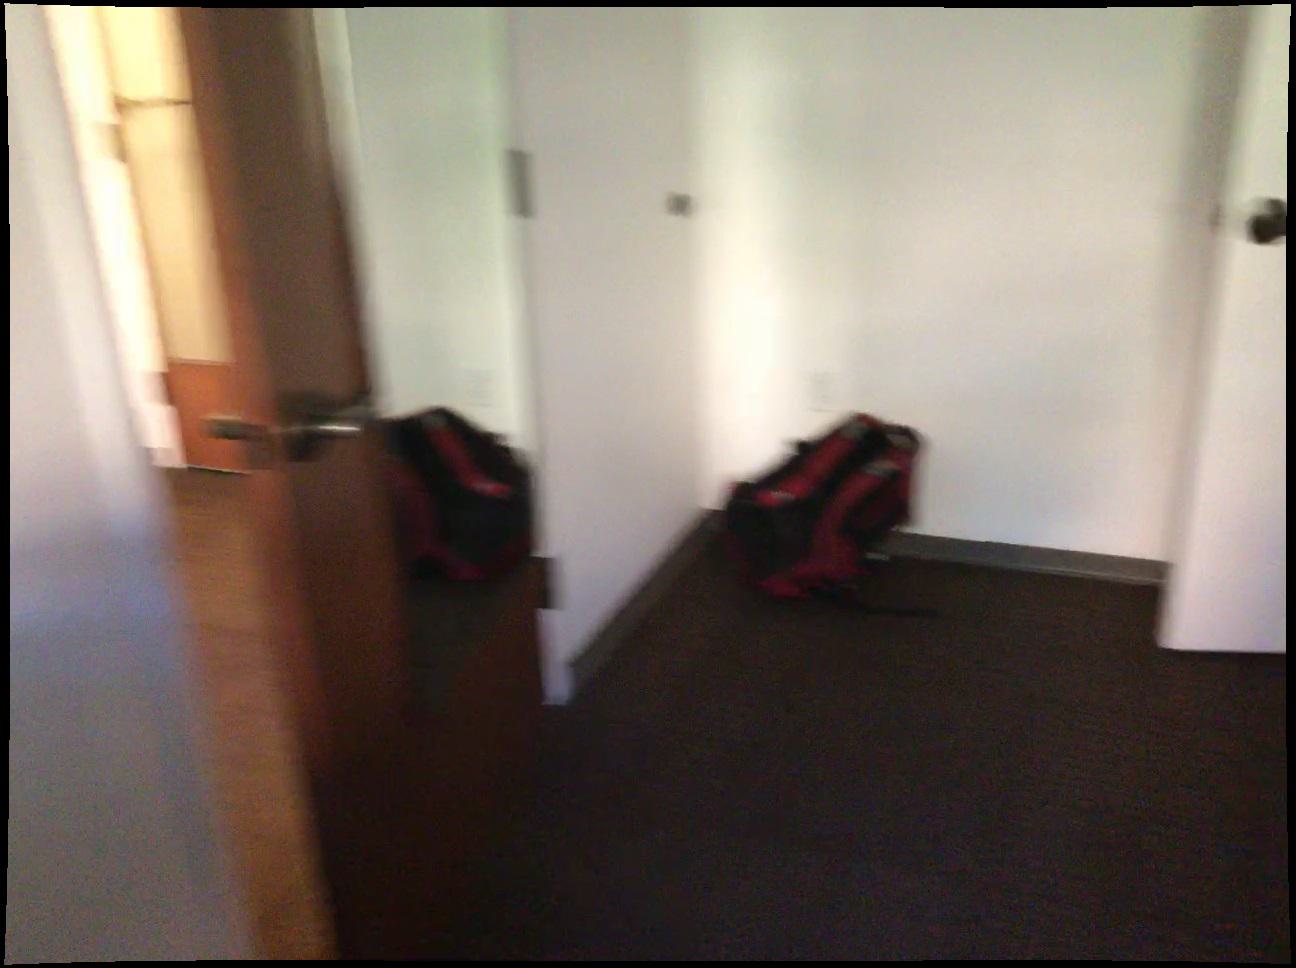
Question: In the image, there is the backpack. Pinpoint several points within the vacant space situated in front of the backpack from the world's perspective. Your final answer should be formatted as a list of tuples, i.e. [(x1, y1), ...], where each tuple contains the x and y coordinates of a point satisfying the conditions above. The coordinates should be between 0 and 1, indicating the normalized pixel locations of the points.
Answer: [(0.869, 0.741), (0.870, 0.716), (0.826, 0.784), (0.829, 0.757), (0.832, 0.732), (0.835, 0.709), (0.787, 0.775), (0.792, 0.749), (0.796, 0.724), (0.744, 0.793), (0.750, 0.765), (0.755, 0.741), (0.761, 0.717), (0.707, 0.784), (0.714, 0.757), (0.721, 0.732), (0.671, 0.775), (0.678, 0.749), (0.686, 0.725), (0.635, 0.765), (0.644, 0.741), (0.654, 0.717), (0.601, 0.757), (0.612, 0.732), (0.569, 0.749), (0.579, 0.725), (0.536, 0.741), (0.505, 0.733)]